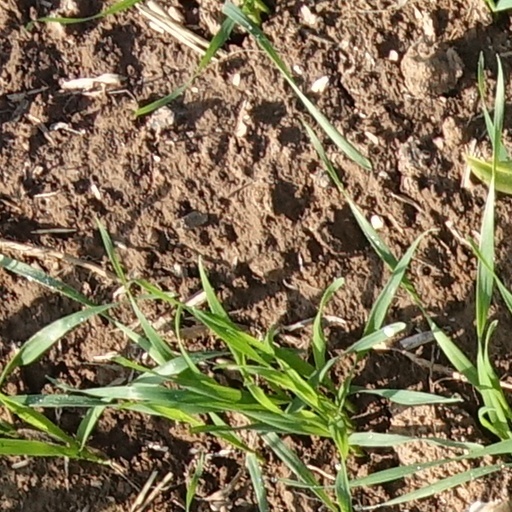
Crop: wheat